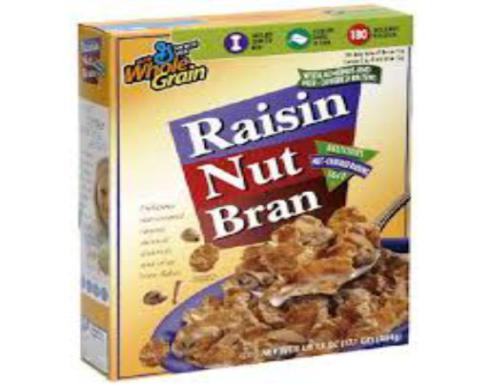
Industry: Food